Hazel Wright Organ

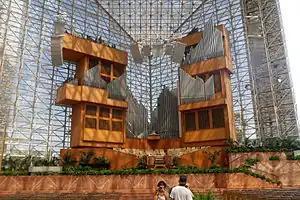
The main section of the Hazel Wright Organ, in Crystal Cathedral, prior to restoration and refurbishment in Christ Cathedral.

The Hazel Wright Organ is an American pipe organ located in Christ Cathedral in Garden Grove, California. It is one of the world's largest pipe organs. As of 2019, it has 293 ranks and 17,106 pipes, fully playable from two 5-manual consoles. The organ is called "Hazel" by fans.